List of birds of Egypt

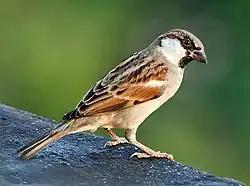
A close-up of a house sparrow

Starlings are small to medium-sized passerine birds. Their flight is strong and direct and they are very gregarious. Their preferred habitat is fairly open country. They eat insects and fruit. Plumage is typically dark with a metallic sheen.